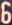
Number: 6